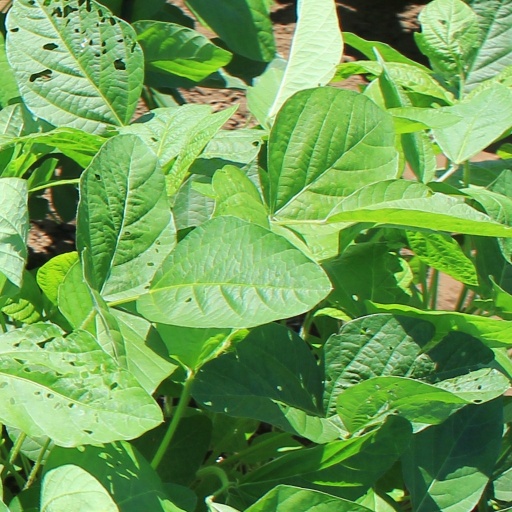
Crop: soybean